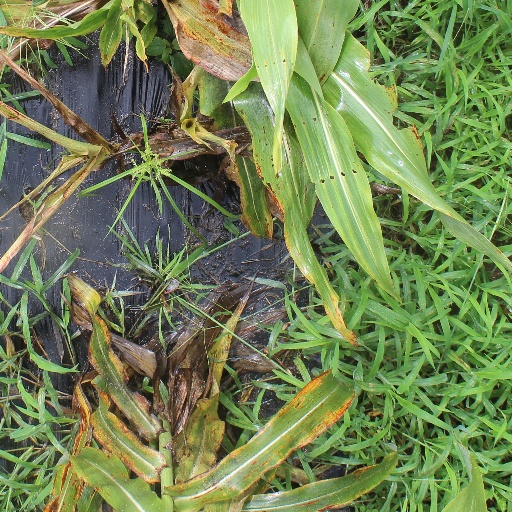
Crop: sorghum